United Brotherhood of Carpenters and Joiners of America

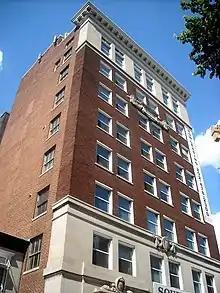
The Carpenters Building, also known as the United Brotherhood of Carpenters and Joiners of America, Local 132, was built in Washington, D.C., in 1926. It is listed on the National Register of Historic Places.

McGuire was forced out of office in 1901 by Frank Duffy and others after a scandal concerning his inability to account for all of the funds received by the union. Many rank and file members of the time suspected that McGuire was framed by elements within the growing bureaucracy of the Carpenters' Union, with whom McGuire had fought several political battles over their attempts to gain more power over rank and file/local union control.